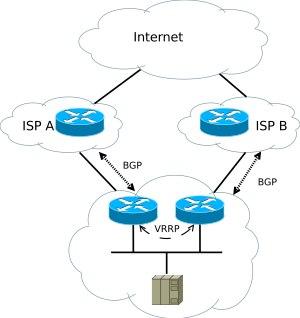
Le multihoming consiste, pour un réseau informatique, à être connecté à plusieurs fournisseurs d'accès à Internet afin d'améliorer la fiabilité de la connexion à Internet.